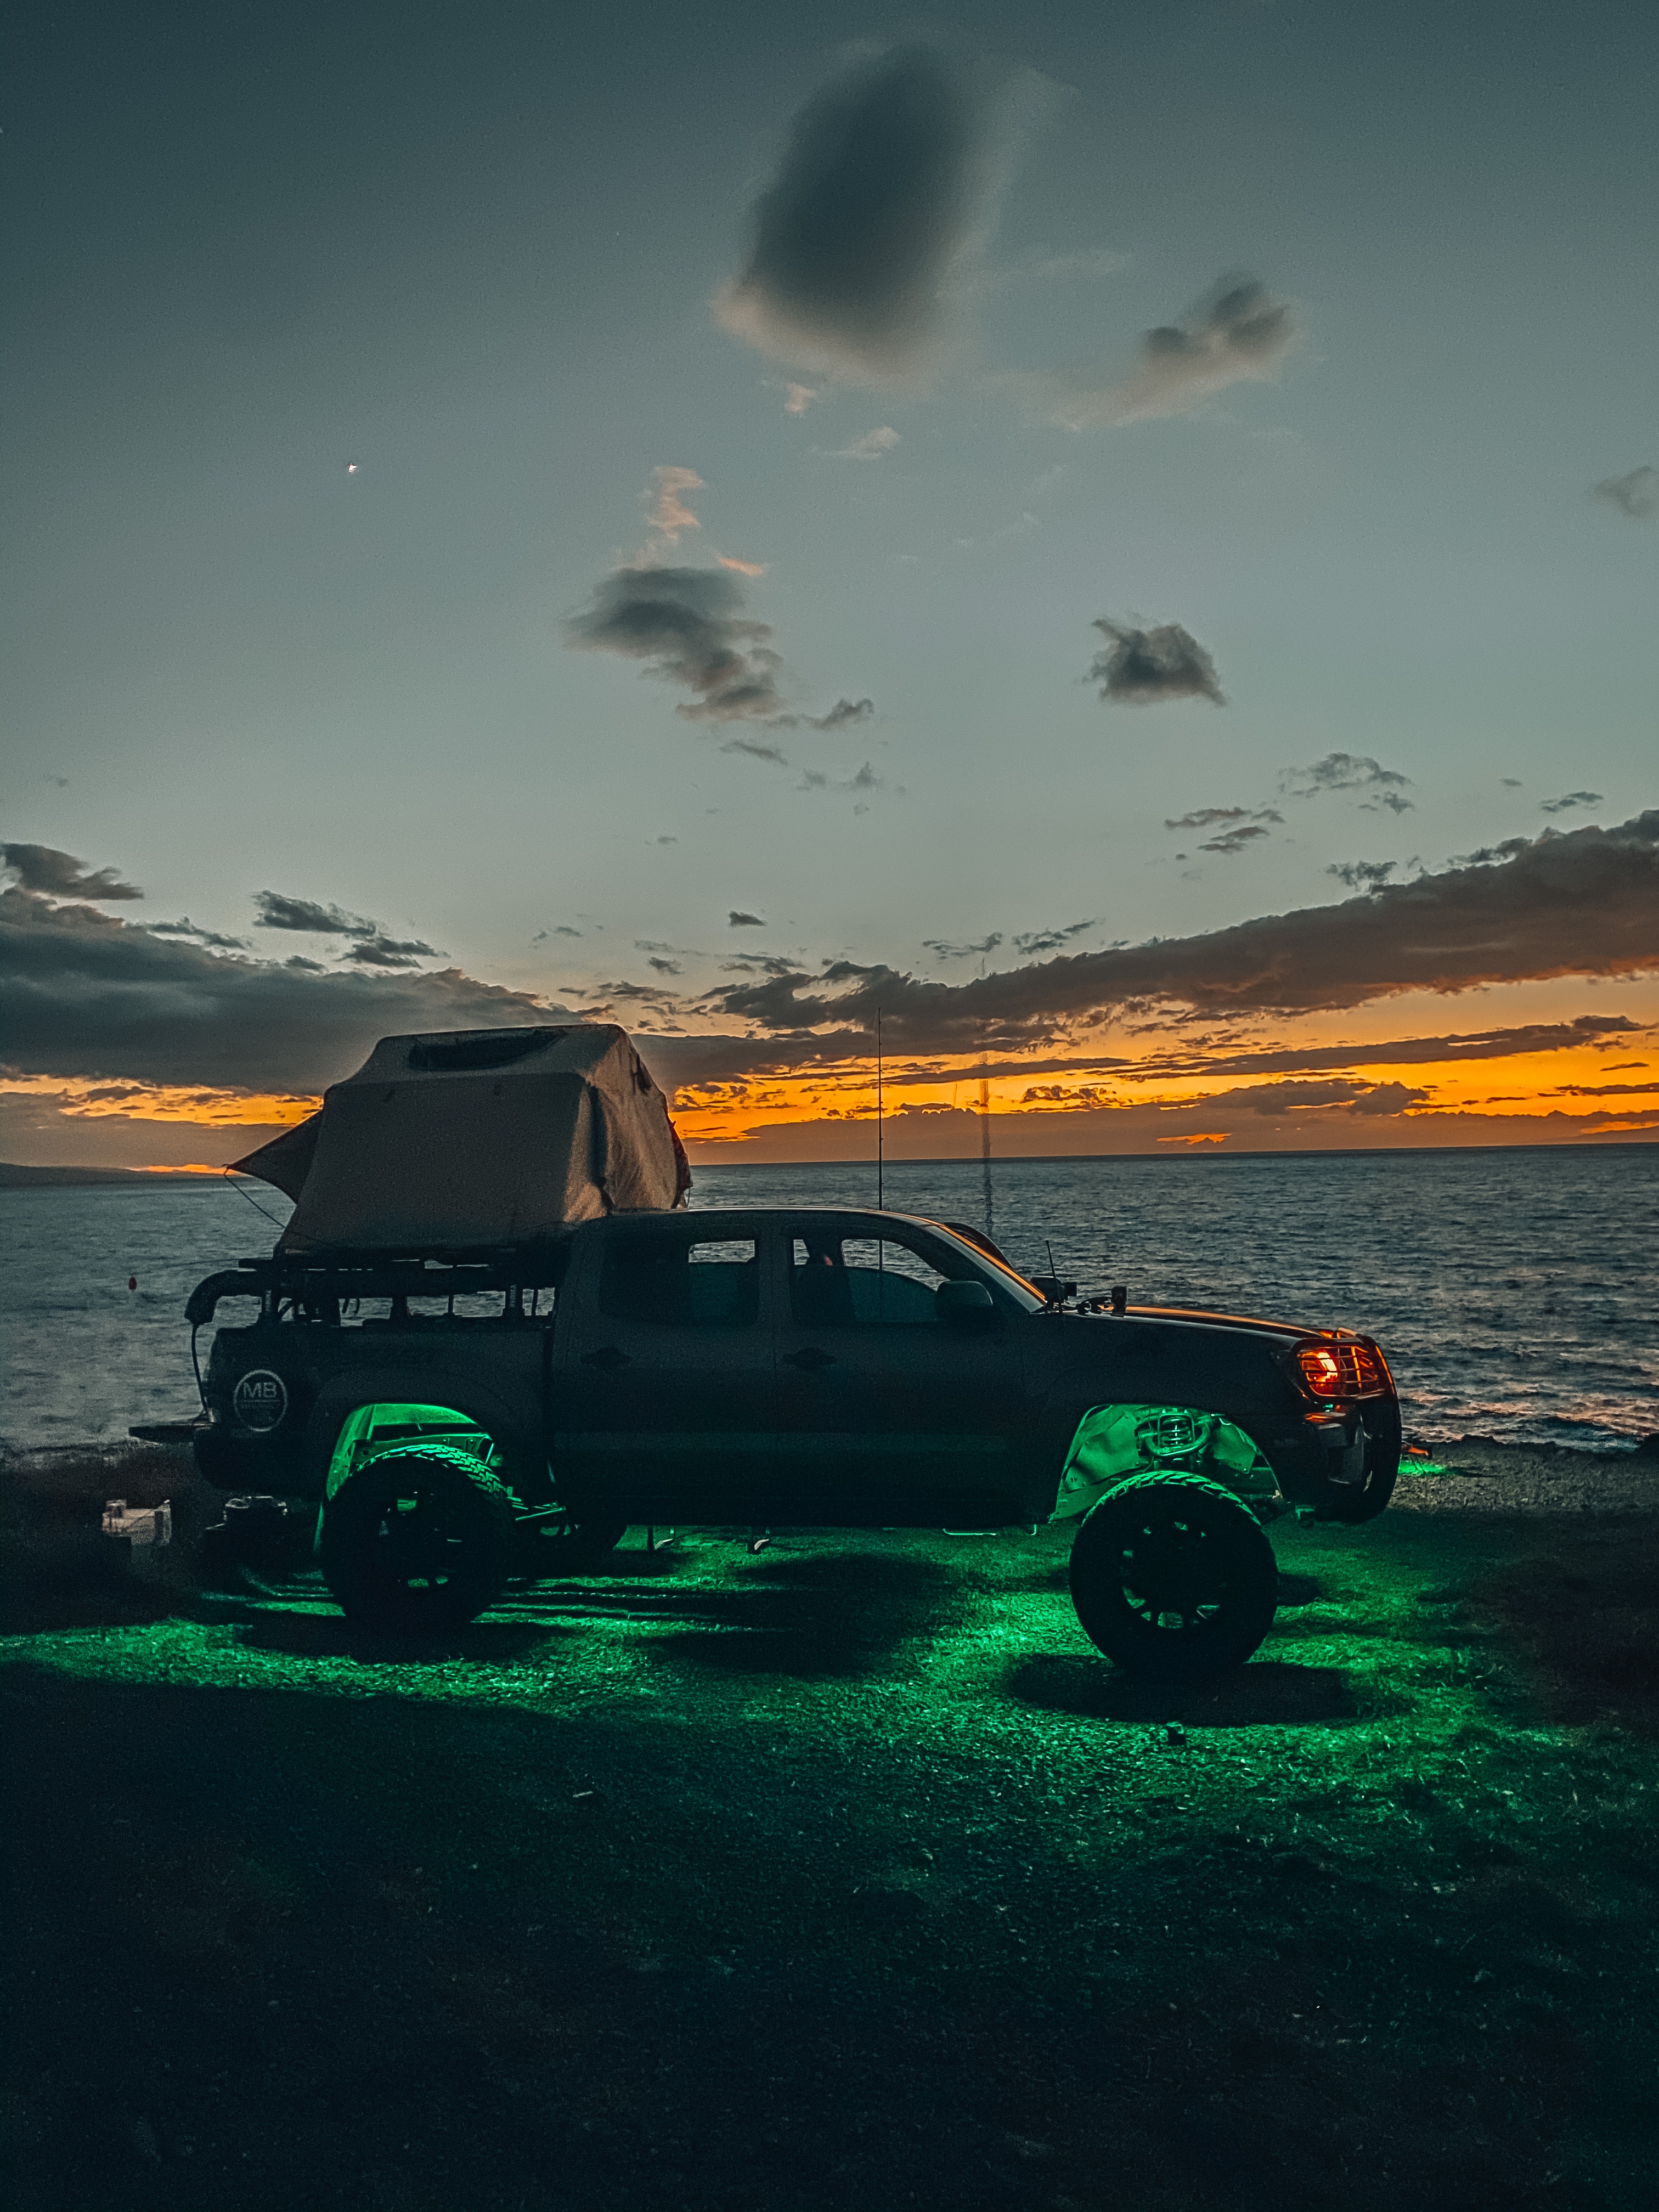
natural, cloud, tire, sky, wheel, vehicle, automotive lighting, car, hood, automotive tire, motor vehicle, truck, automotive design, bumper, automotive exterior, fender, rim, landscape, headlamp, dusk, horizon, sunset, commercial vehicle, light commercial vehicle, pickup truck, automotive wheel system, road, rolling, cumulus, afterglow, windshield, sand, asphalt, grassland, sunrise, dawn, classic, Coupe utility, evening, vehicle door, prairie, ocean, hardtop, wind wave, grass, rock, auto part, off road vehicle, coast, off roading, reflection, darkness, night, wave, truck bed part, winter, beach, field, tropics, custom car, sport utility vehicle, classic car, astronomical object